Maria Alexandrovna (Marie of Hesse)

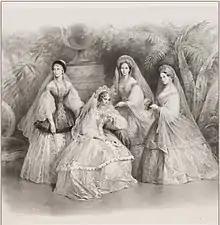
Tsarina Alexandra Feodorovna (Charlotte of Prussia) with her daughter Maria Nikolaevna and her daughters-in-law: Grand Duchesses Maria Alexandrovna and Alexandra Iosifovna, 1853.

A few weeks after her sixteenth birthday in August 1840, Marie's party set out for Russia. She was escorted by her brother Alexander and her governess, Mlle. von Grancy, who remained in Russia. Marie arrived in September and shared her impressions of Saint Petersburg in a letter to her family: "St. Petersburg is much more beautiful than I thought. The Neva River contributes to this. I think it is difficult to find a greater city. The view from the Winter Palace on the Neva is wonderful!" Her arrival in Russia was greeted with great ceremony with a continuous round of amusements. French plays, operas and new ballets were performed in the Chinese theater, and each Sunday her future mother-in-law gave a banquet in the Alexander Palace. However, Marie had a hard time adapting to her new surroundings. Years later, her-lady-in waiting Anna Tiutcheva was to write about this period in the life of her mistress: "Having been raised in seclusion even, one might say, in austerity, in the little castle of Jugenheim, where she saw her father only rarely, she was more frightened than bedazzled when she was suddenly brought to the most opulent and brilliant court of all European nations. She told me that many times. After constant battles of overcoming her awkwardness, later on, under cover of darkness and the stillness of her room, she would give freedom to her muffled cries".